Historisch museum APZ Wolfheze

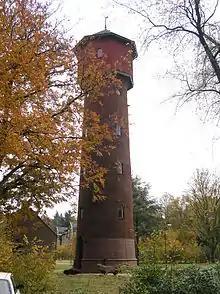
Water tower of the old hospital, today a county heritage site.

The museum was opened in order to preserve the highlights of the former psychiatric hospital artifacts, which went through many changes since the original hospital opened in 1907. The museum was restored and is kept open by a large group of enthusiastic volunteers who actively work on the collection of former patient belongings, medical equipment, and musical instruments. Several leading Dutch writers in the psychiatric profession once worked at the hospital, including Dr. H. van der Drift, known for his work on physical therapy and the use of music and games in group therapy. Besides items from the hospital, the museum also houses some World War II artifacts from Operation Market Garden.